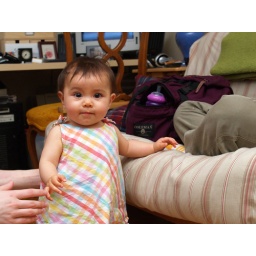
Wow... she is standing all by herself...Almost walking